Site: brandenburg
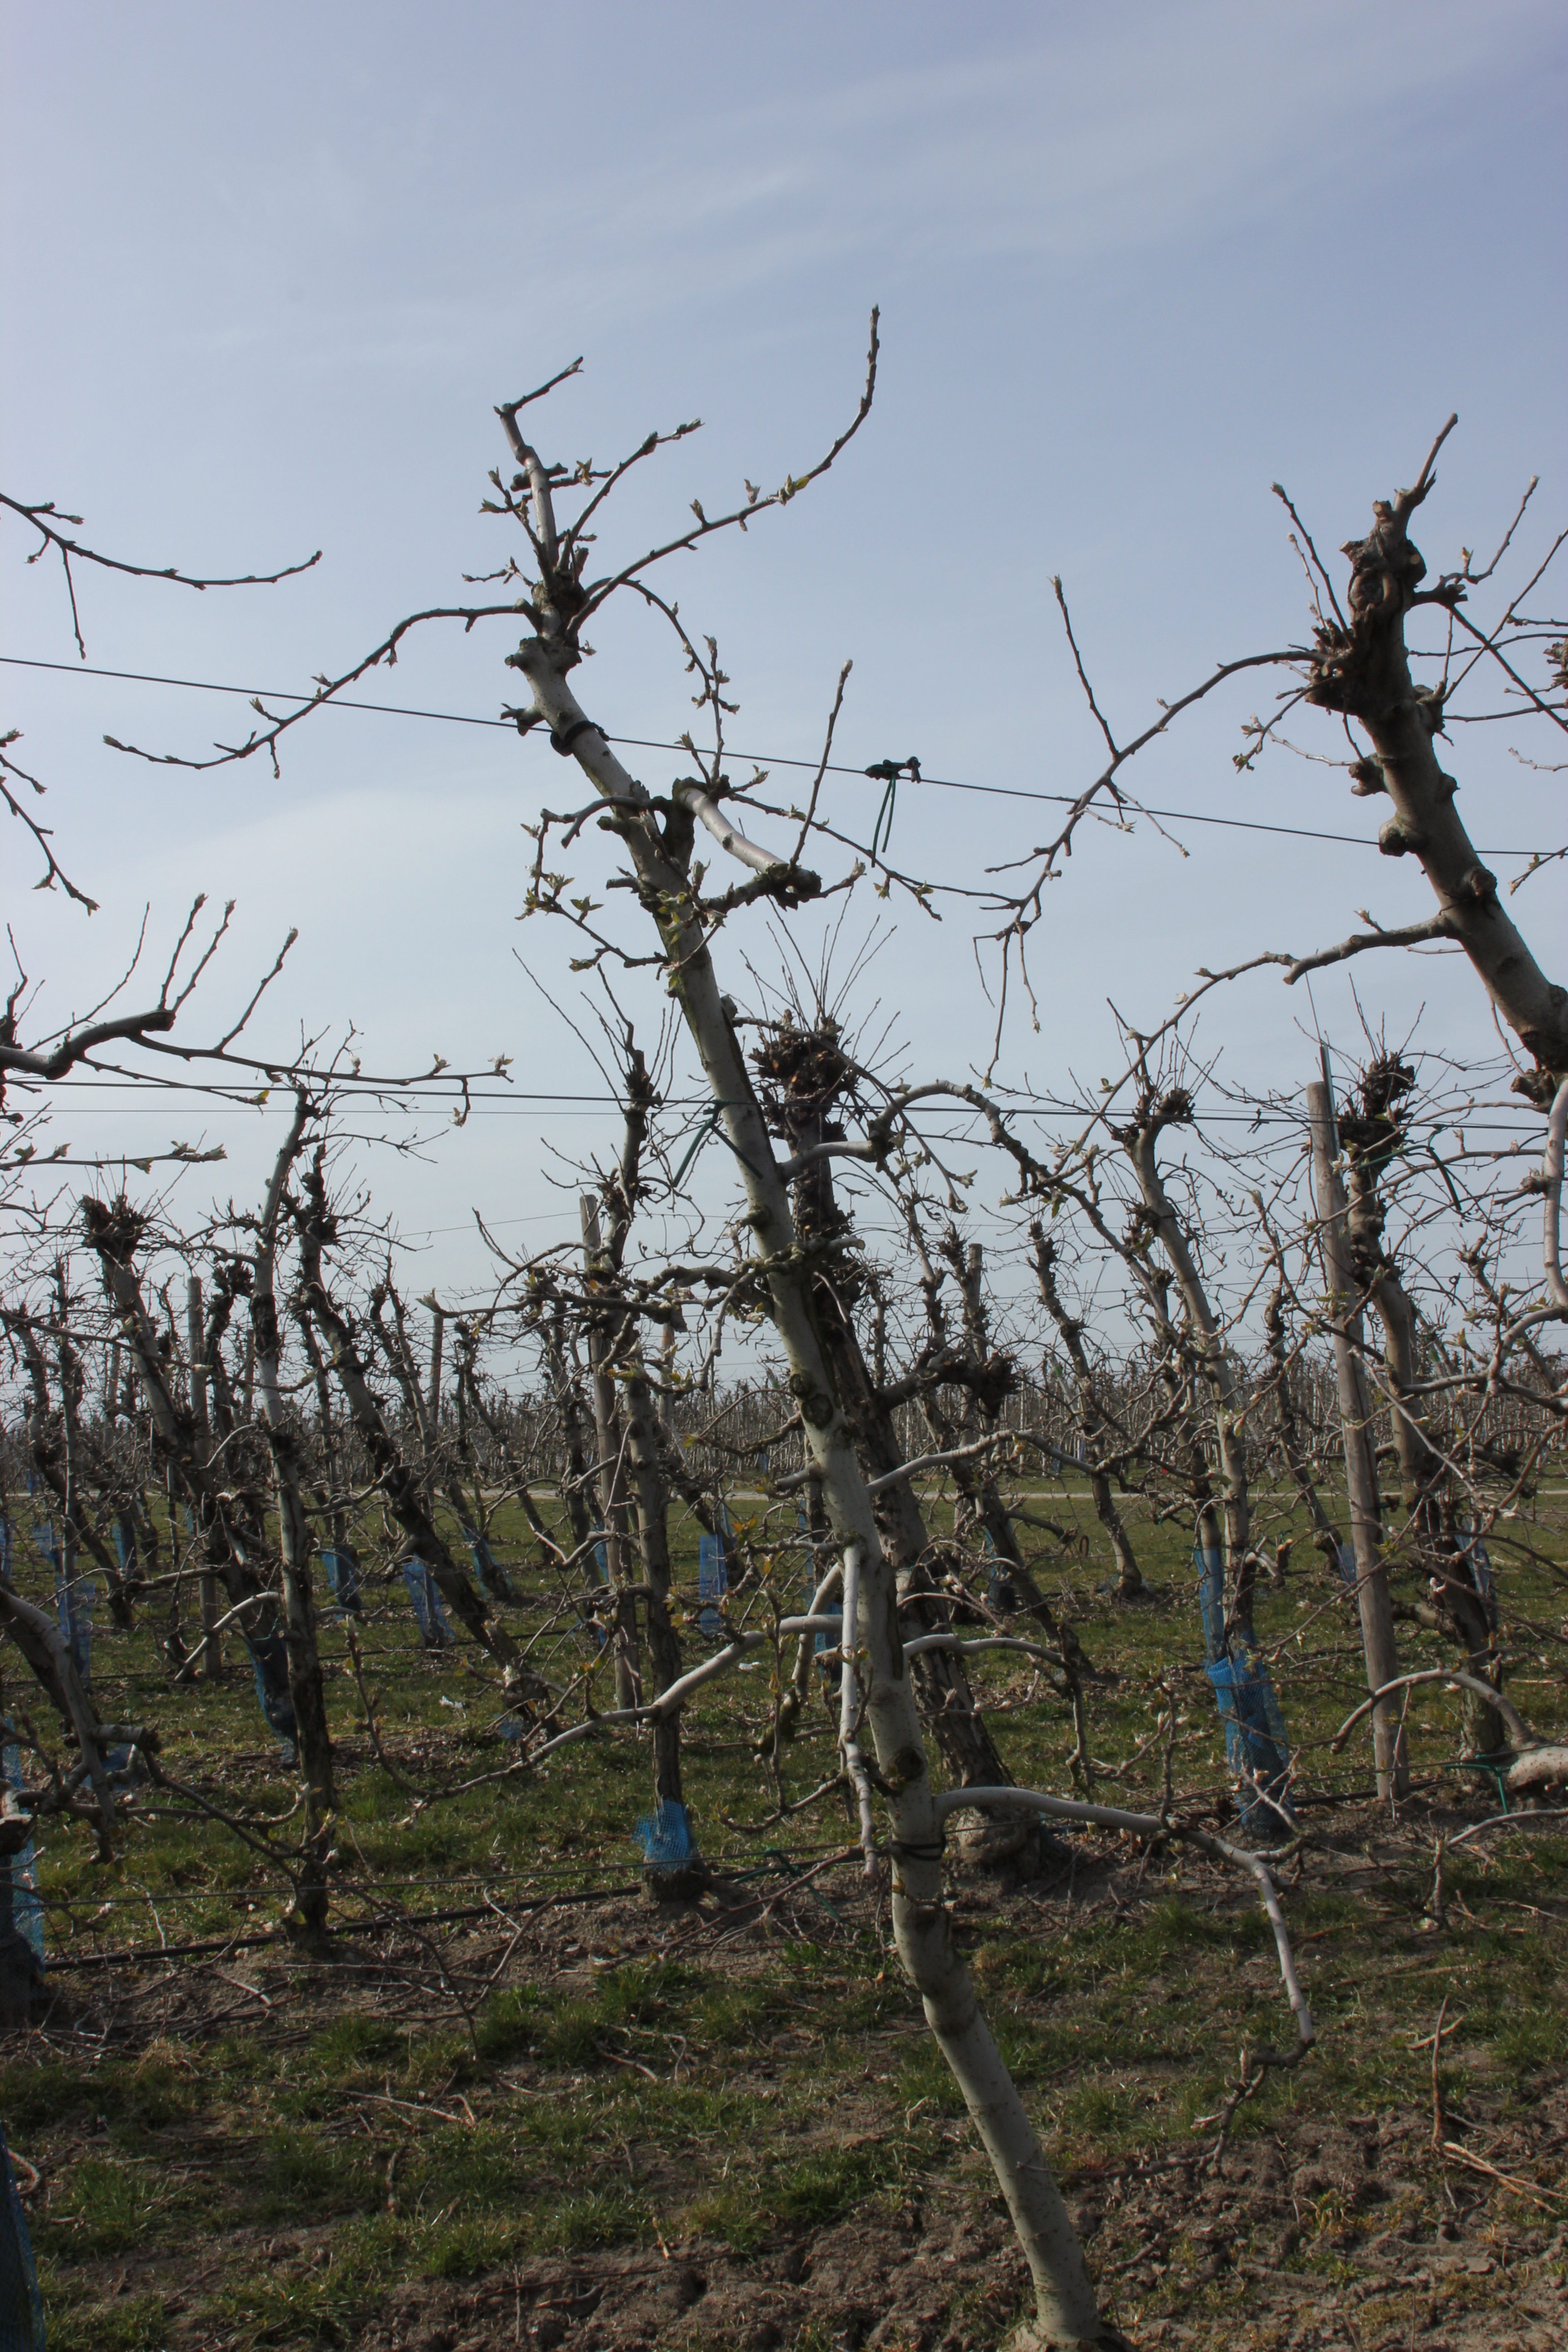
Growth stage (BBCH 54): Inflorescence emergence